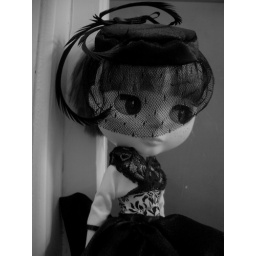
fooling around with black and white pictures, i thought her outfit was perfect for it!